List of Houston Astros seasons

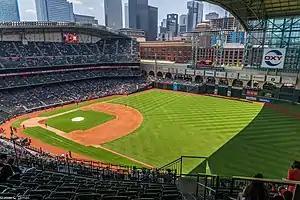
Daikin Park, home field of the Astros since the 2000 season.

This is a list of seasons completed by the Houston Astros, originally known as the Houston Colt .45s, a professional baseball franchise based in Houston, Texas; they played in the National League from their inception in 1962 to the 2012 season; in 2013, the team was moved to the American League.